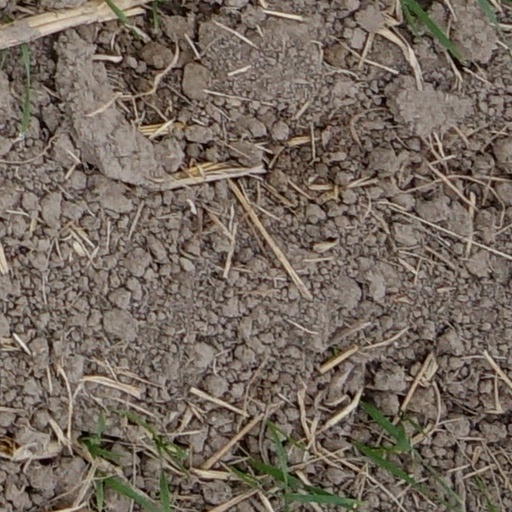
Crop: wheat